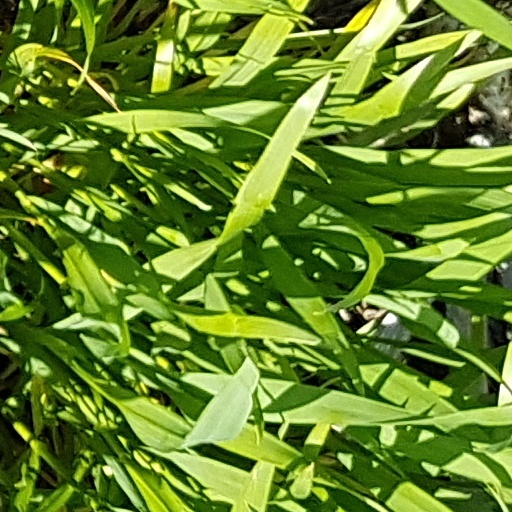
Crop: wheat